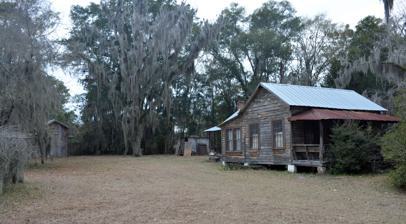
Building: Sam Ripley Farm
Country: United States of America
Year built: 1926
United States historic place Sam Ripley Farm U.S. National Register of Historic Places Sam Ripley Farm in 2015 Location 1337 Dorchester Village Road Midway, Georgia Coordinates 31°45′39″N 81°22′12″W / 31.76083°N 81.37000°W / 31.76083; -81.37000 Area 2.5 acres (1.0 ha) Built 1926 Architectural style Vernacular Hall-parlor plan NRHP reference No. 04001187 Added to NRHP October 27, 2004 Sam Ripley Farm is a historic farm near Midway, Georgia in rural Liberty County, Georgia . The structure was built in 1926 and added to the National Register of Historic Places in 2004. History The farm was built in 1926 by Sam Ripley on a portion of his father Harry Ripley's land. The building is typical of subsistence farms of the era. Ripley died in 1988 and the property was sold in 1994. Following some rehabilitation, the property was operated as a bed and breakfast . It was added to the National Register of Historic Places on October 27, 2004. According to documentation by the NRHP, the building is "representative of the type of African-American subsistence farmsteads developed after the Civil War ." The structure is an example of vernacular architecture . See also National Register of Historic Places listings in Liberty County, Georgia References